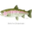
Label: trout